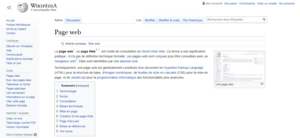
Page web Wikipédia Français
La page web, ou page Web, est l'unité de consultation du World Wide Web. Ce terme a une signification pratique ; il n'a pas de définition technique formelle. Les pages web sont conçues pour être consultées avec un navigateur web. Elles sont identifiées par une adresse web.